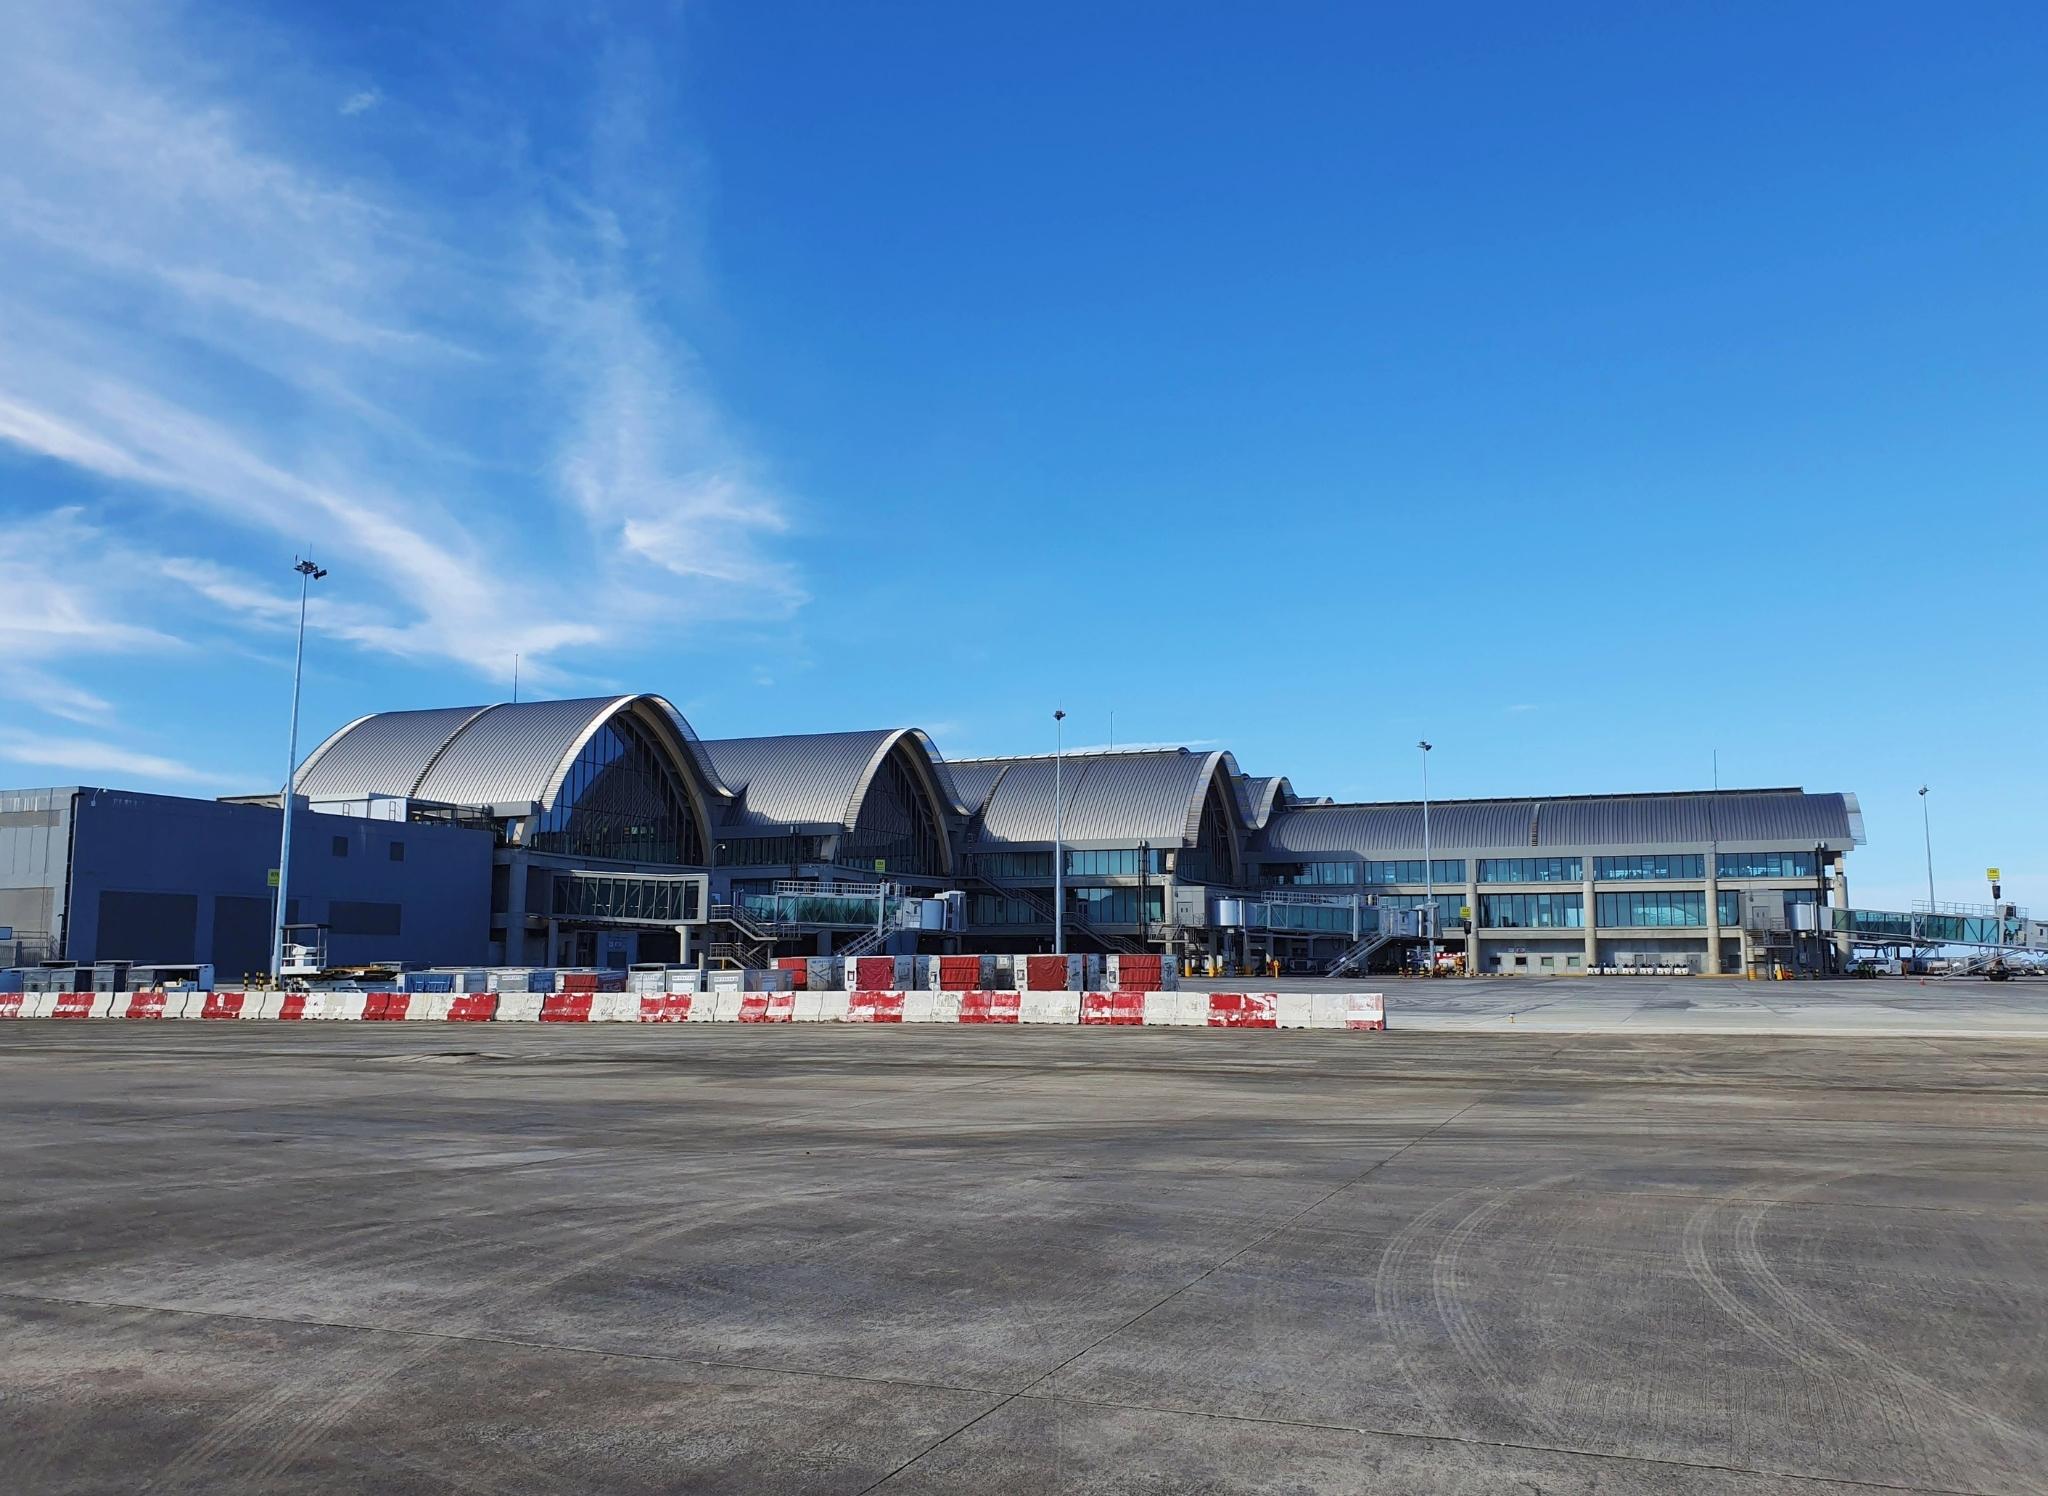
ethanol, plant, factory, quangtrungchem, sky, cloud, asphalt, road surface, building, house, gas, city, landscape, road, air travel, horizon, vehicle, facade, roof, commercial building, ocean, runway, winter, airport apron, transport, airport, parking